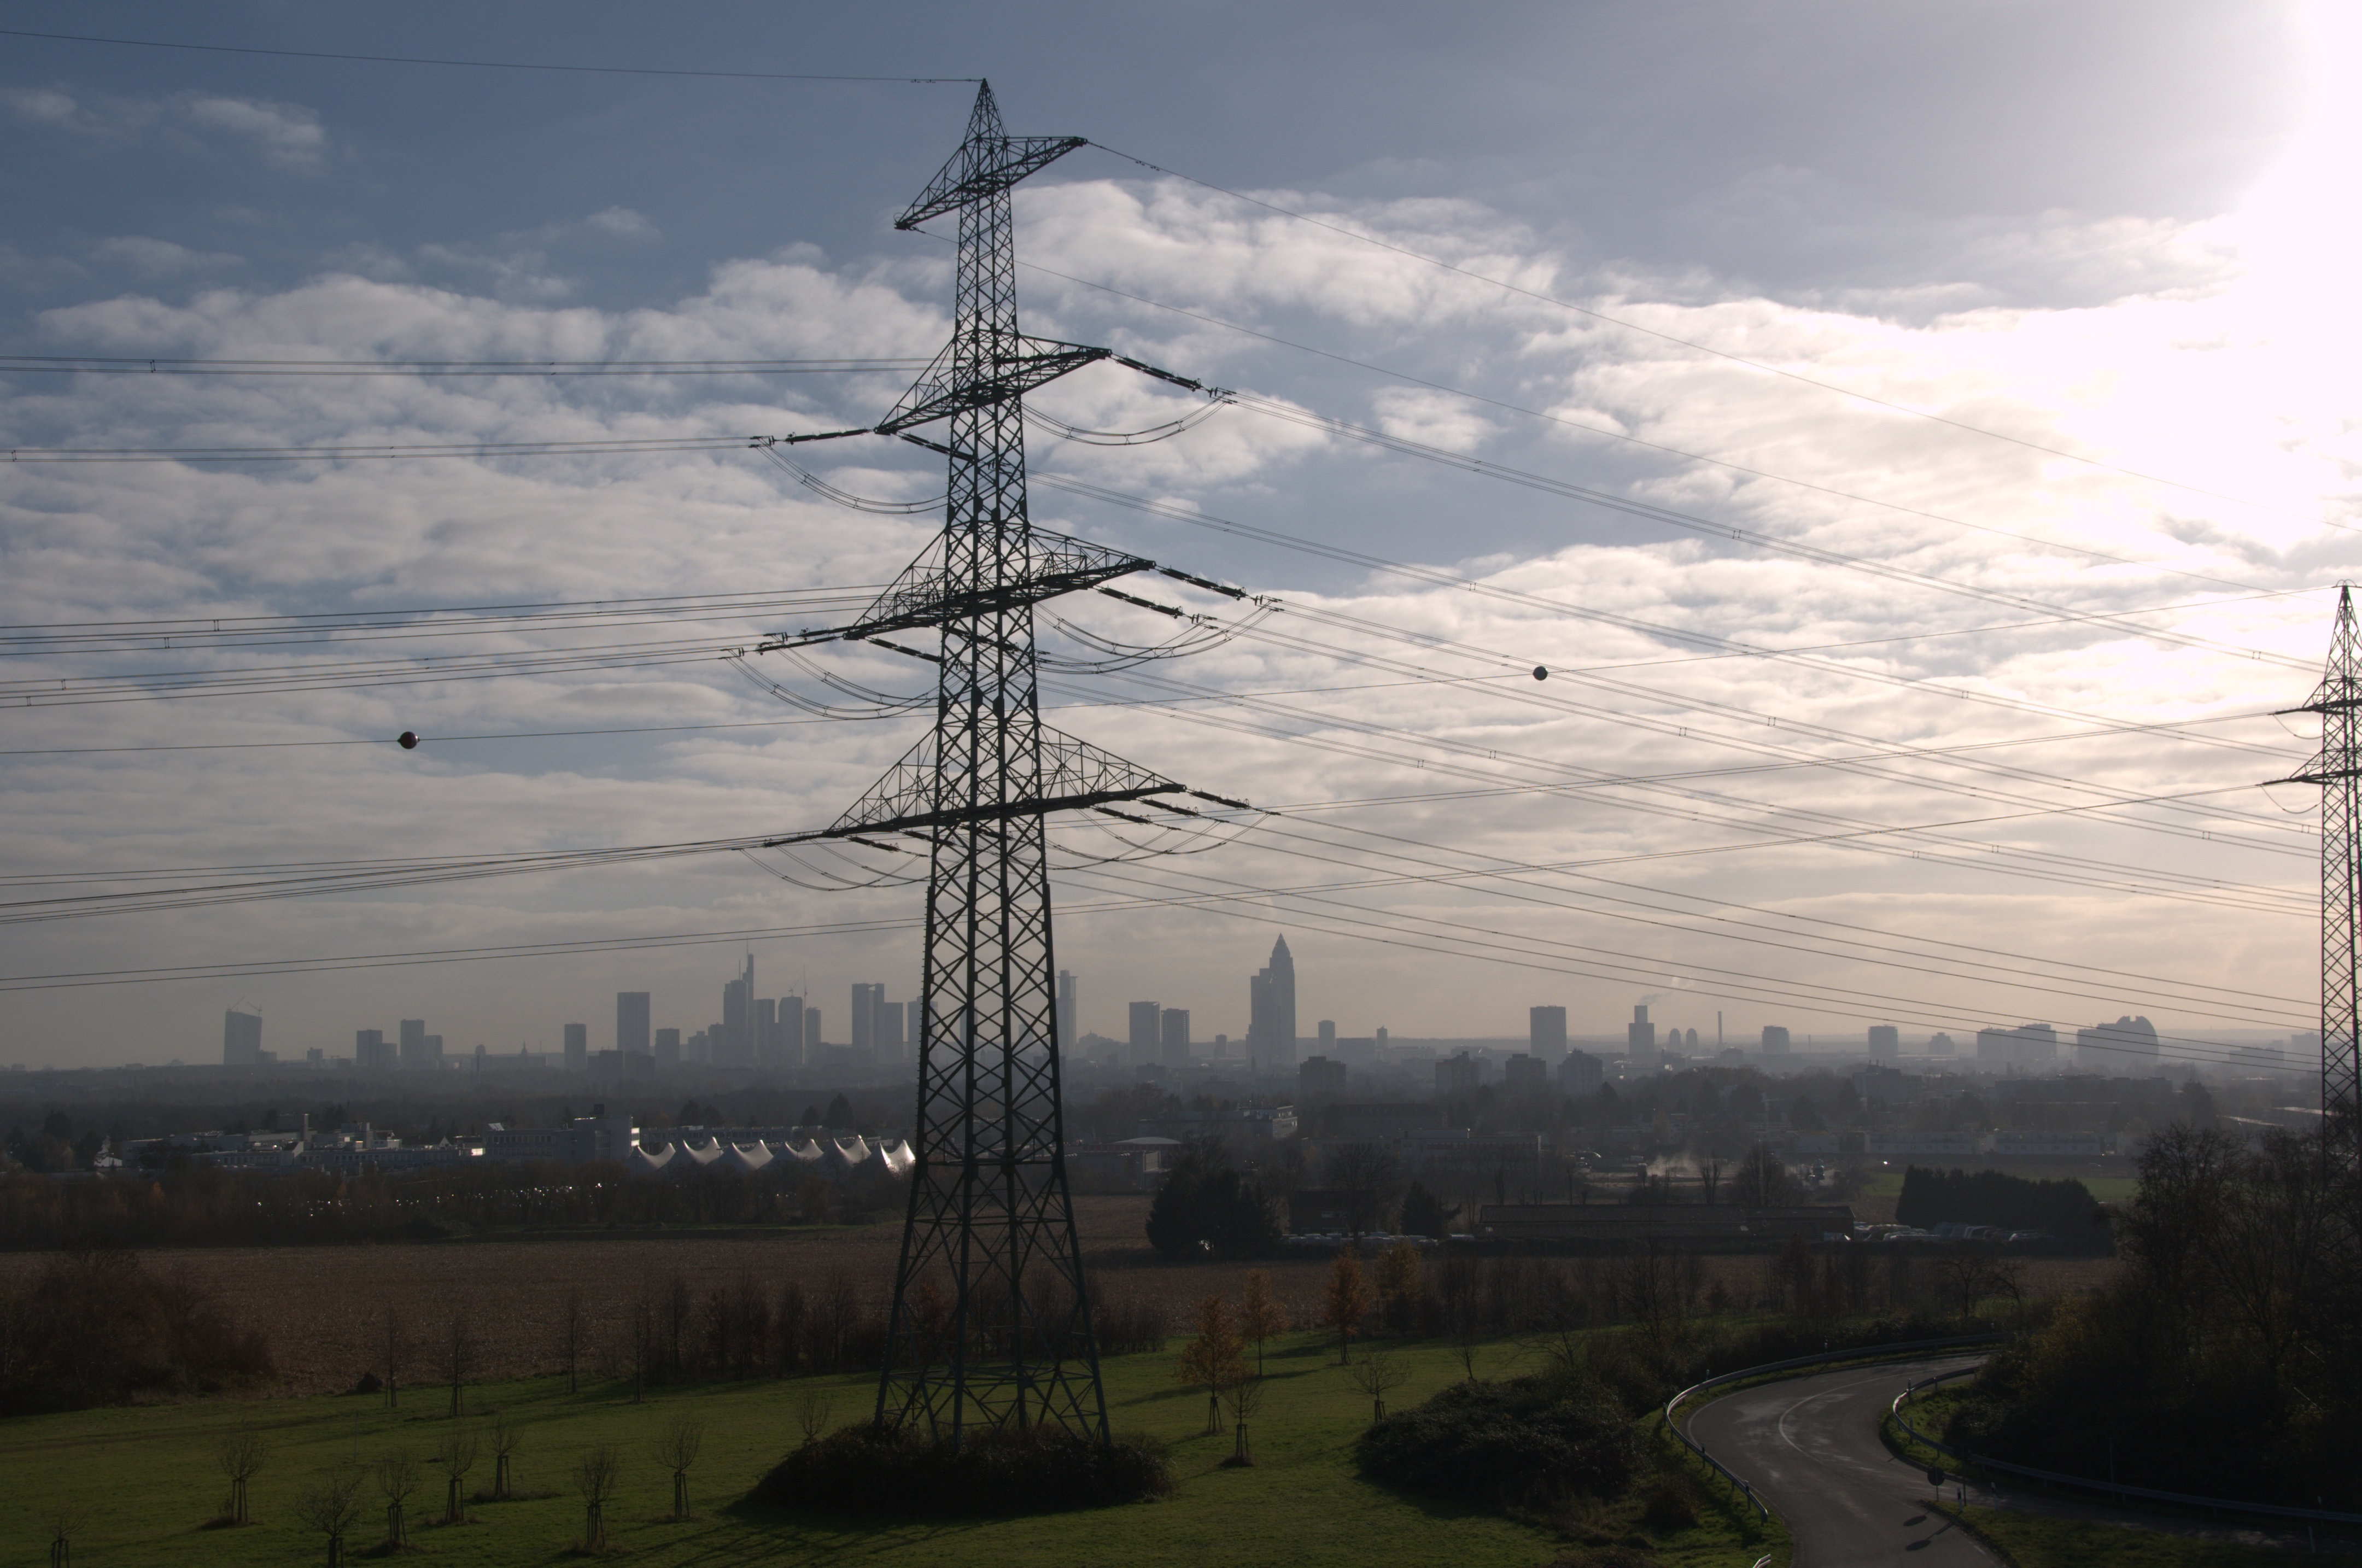
cloud, sky, sun, skyline, windmill, wind, tower, mast, electricity, energy, clouds, infrastructure, energy revolution, frankfurt am main germany, economy, back light, transmission tower, reinforce, outdoor structure, electrical supply, overhead power line